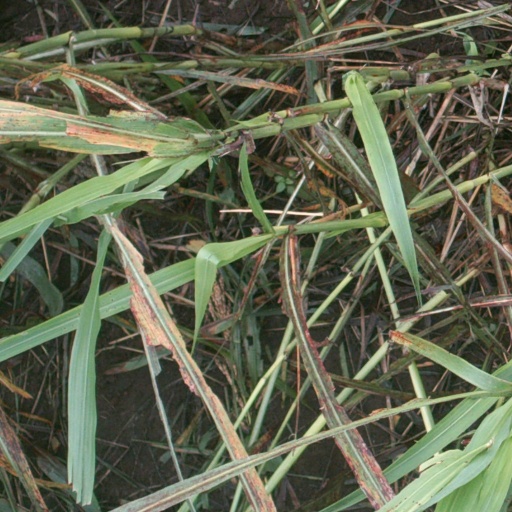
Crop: sorghum